Cowpens flag

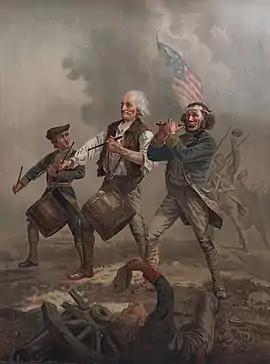
The famous "Spirit of '76" painting by Archibald MacNeal Willard features the Cowpens flag (not the Betsy Ross design, which is similar).

The Cowpens flag, or 3rd Maryland flag, is an early version of the United States flag that meets the congressional requirements of the Flag Resolution of 1777. Like the Betsy Ross flag, the white stars are arranged in a circle on a blue field; but the circle consists of just 12 stars, with the 13th star in the center.